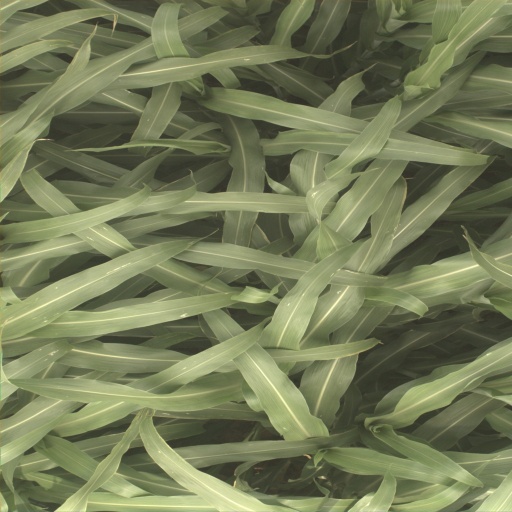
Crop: sorghum